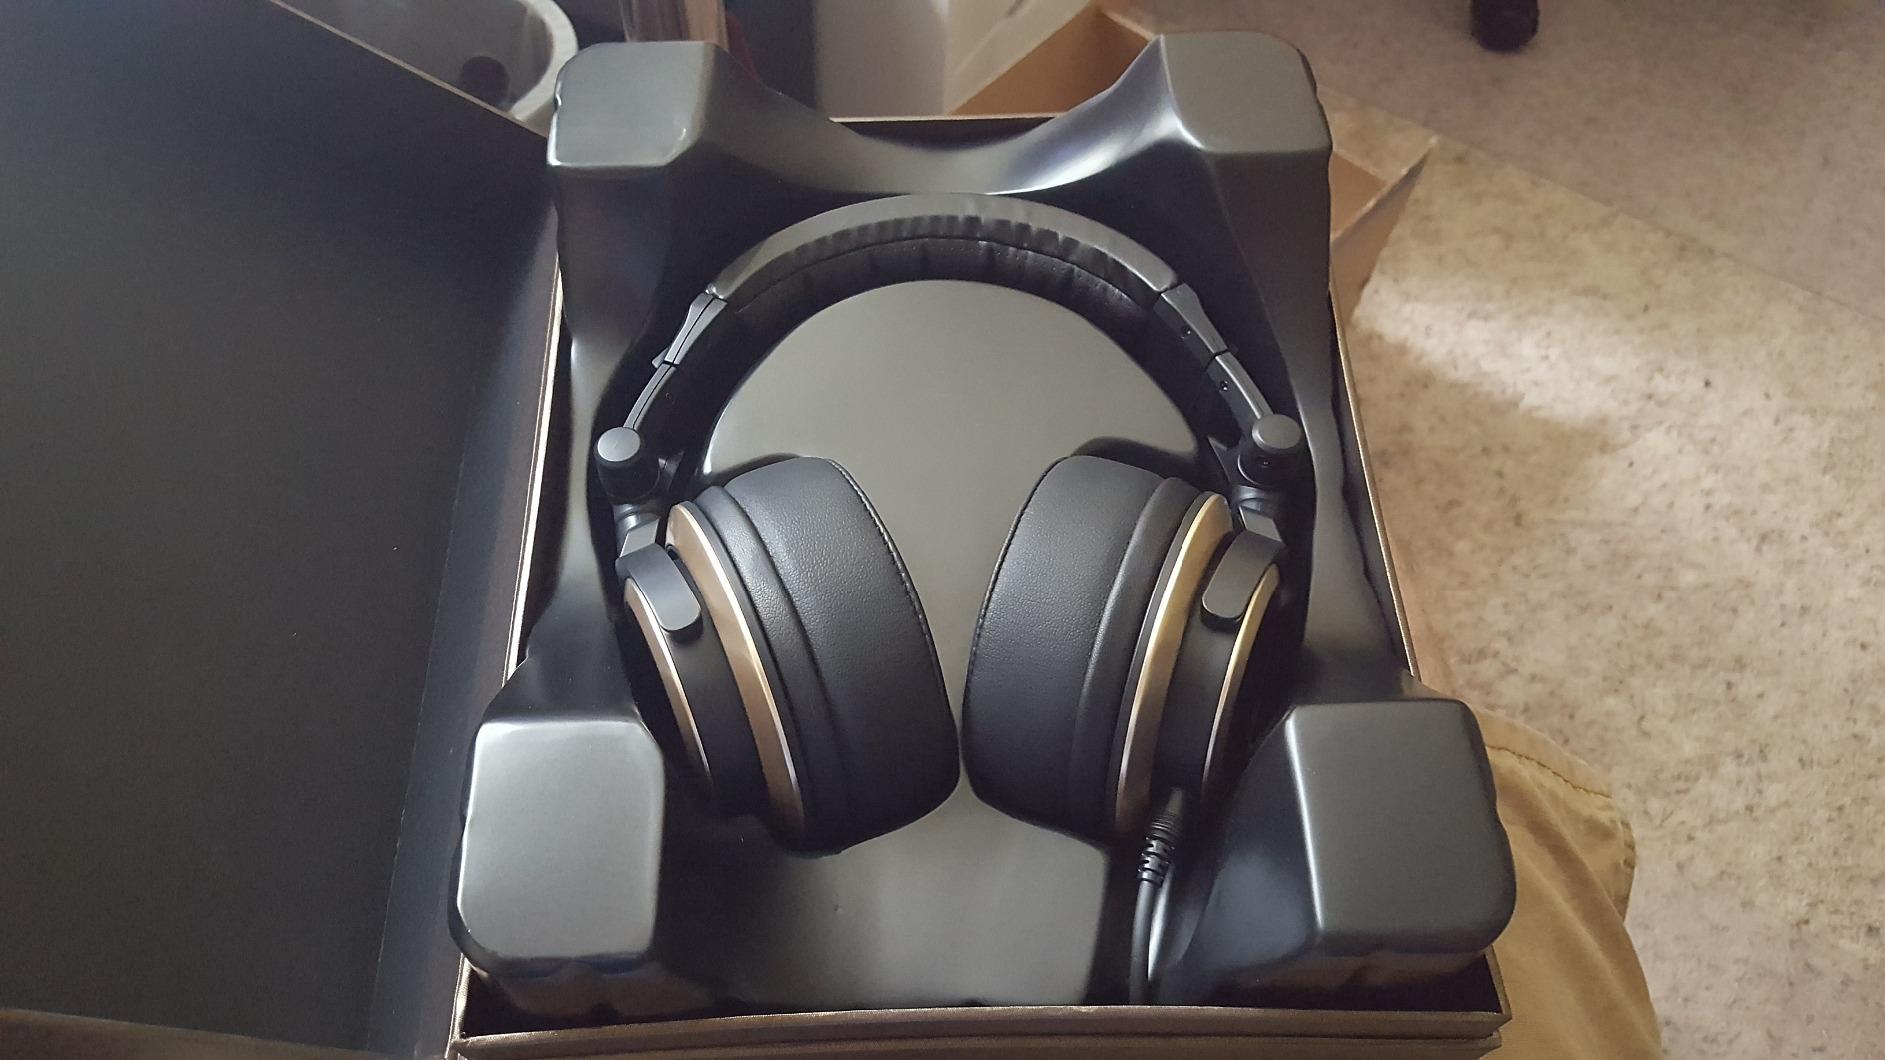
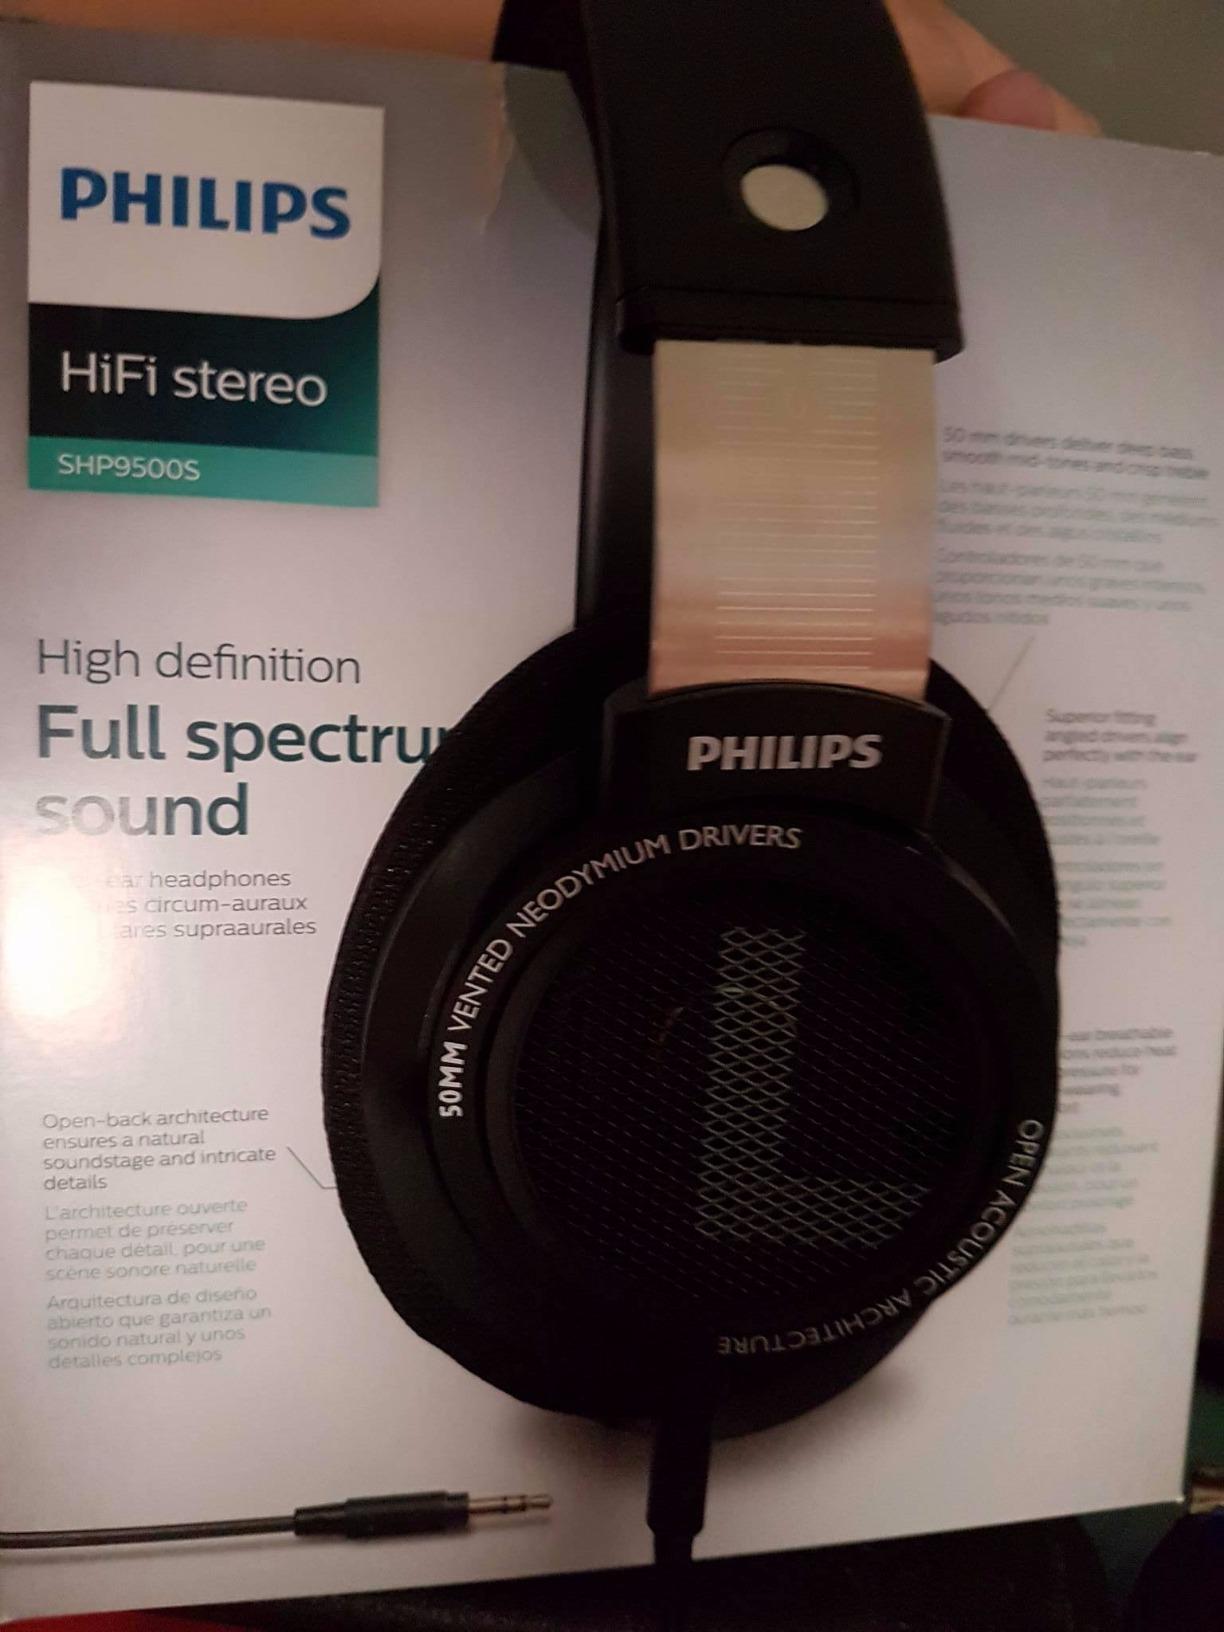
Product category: headphones
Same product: no